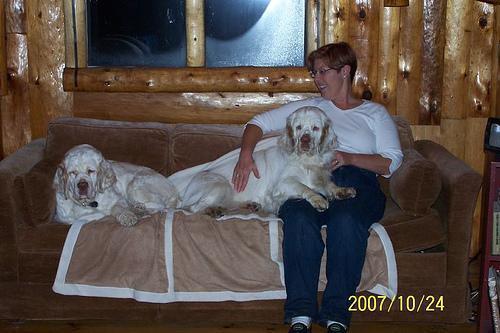
clumber